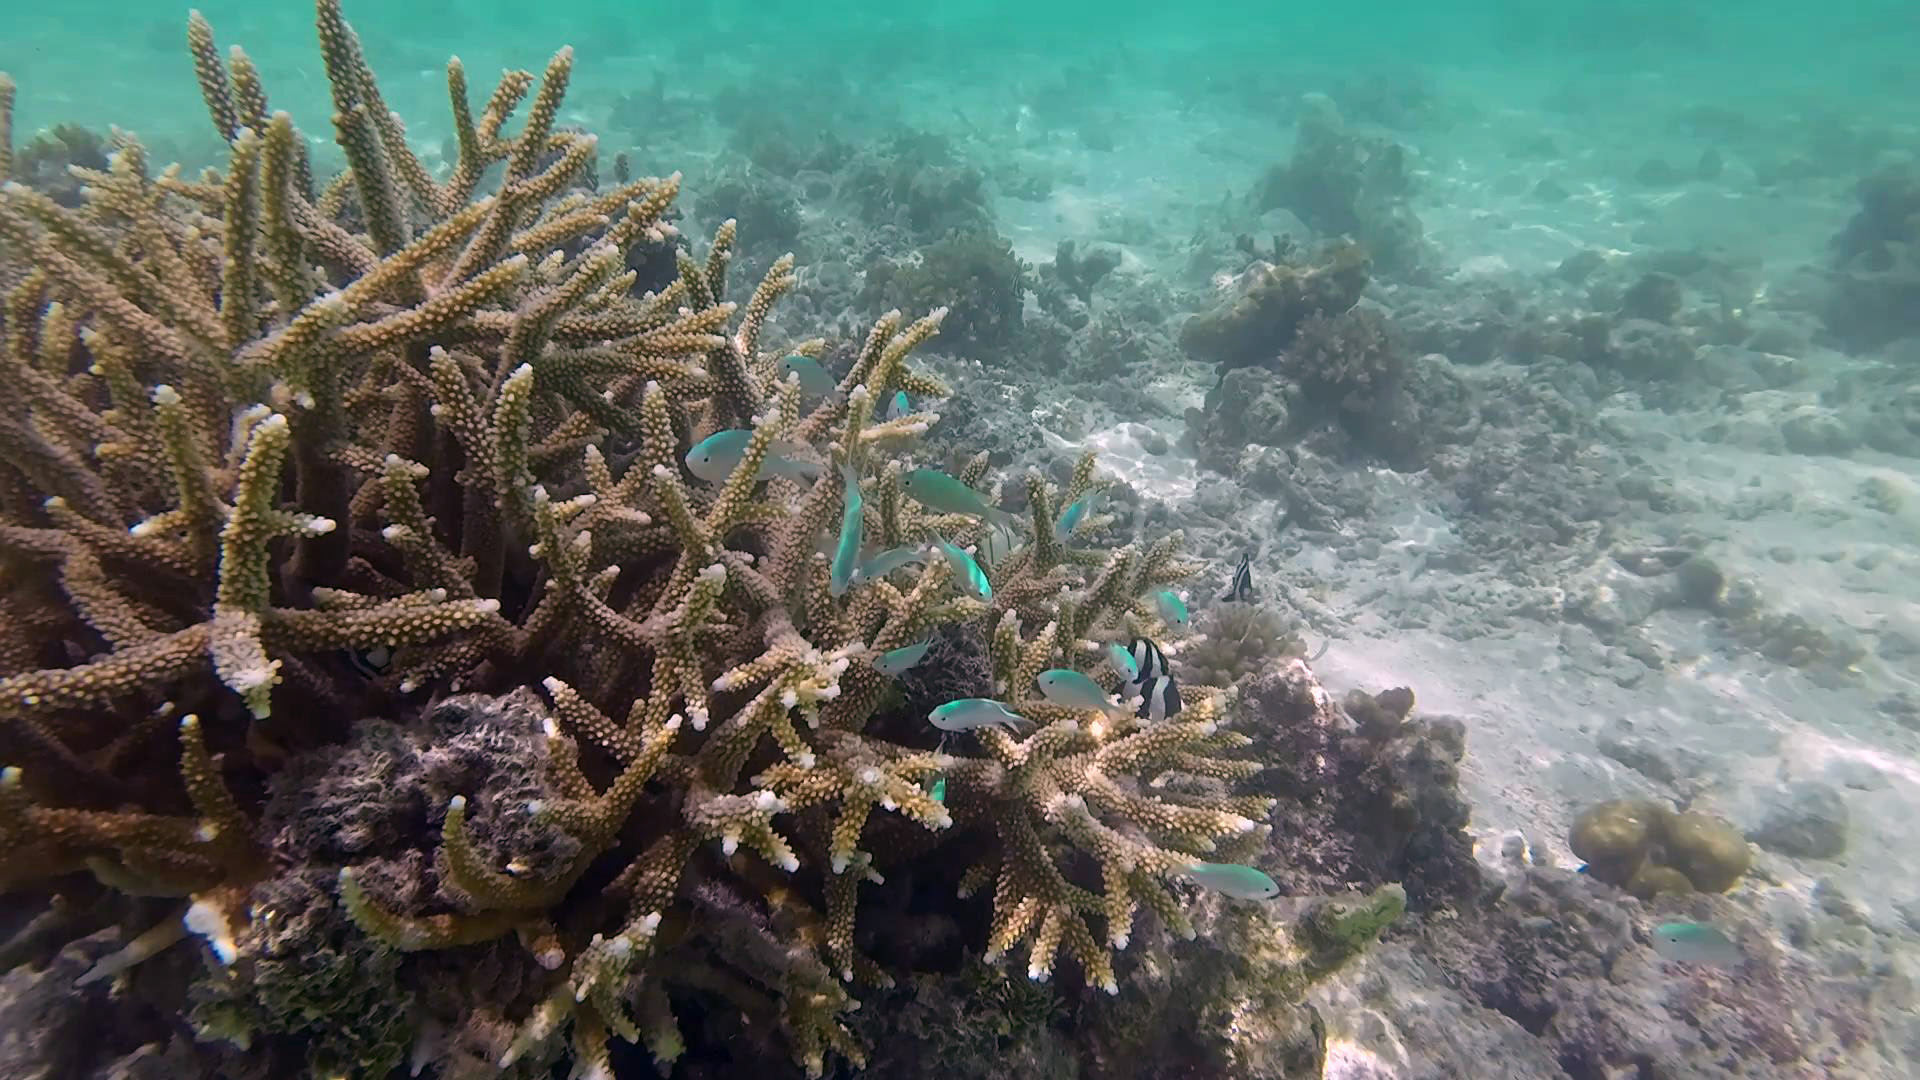
Chromis viridis (Blue-green Chromis)